International Juridical Association

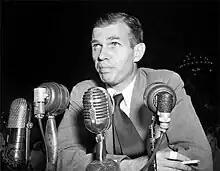
Alger Hiss.

In Berlin, she met with Dr. , head of a new group called the "International Juridical Association". The IJA already had sections in Germany, France, and Austria. Sections fell under an "Organizing Committee" "International Juridical Association," headed by Apfel. Their purpose was to defend civil liberties and labor unions. (The IJA expanded to Czechoslovakia, Cuba, Netherlands, Indonesia, Mexico, Poland, Venezuela. Members included Mahatma Gandhi.) A similar brief account of Apfel, Weiss, and formation of the American section of the IJA appears in "The Red Angel: The Life and Times of Elaine Black Yoneda".